Askham, South Africa

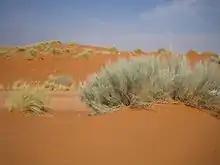
Red Dunes in the Kalahari, Northern Cape

The settlement of Askham developed around a school boarding house, built in 1931, and the Dutch Reformed Church of Askam, which serves the entire Kalahari region. Scottish land surveyor, Roger Jackson, gave Askham its name when he surveyed farms in the Kuruman river in 1919. There are numerous varying explanations given for Roger Jackson’s choice in naming the settlement ‘Askham’. It is believed that Jackson named the town after a town on the Irish coast. Many others believe that Jackson derived the name from a farmer’s words: “Ask him”, or from the message he sent to request ingredients for his breakfast: “Ask ham!”. There is no general consensus on the choice of naming the village.